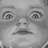
Emotion: surprise